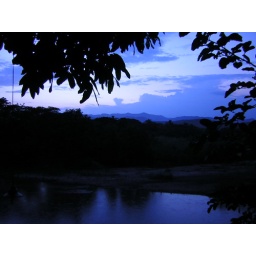
view from my guesthouse room balcony overlooking the river in Mae Sariang (River House)